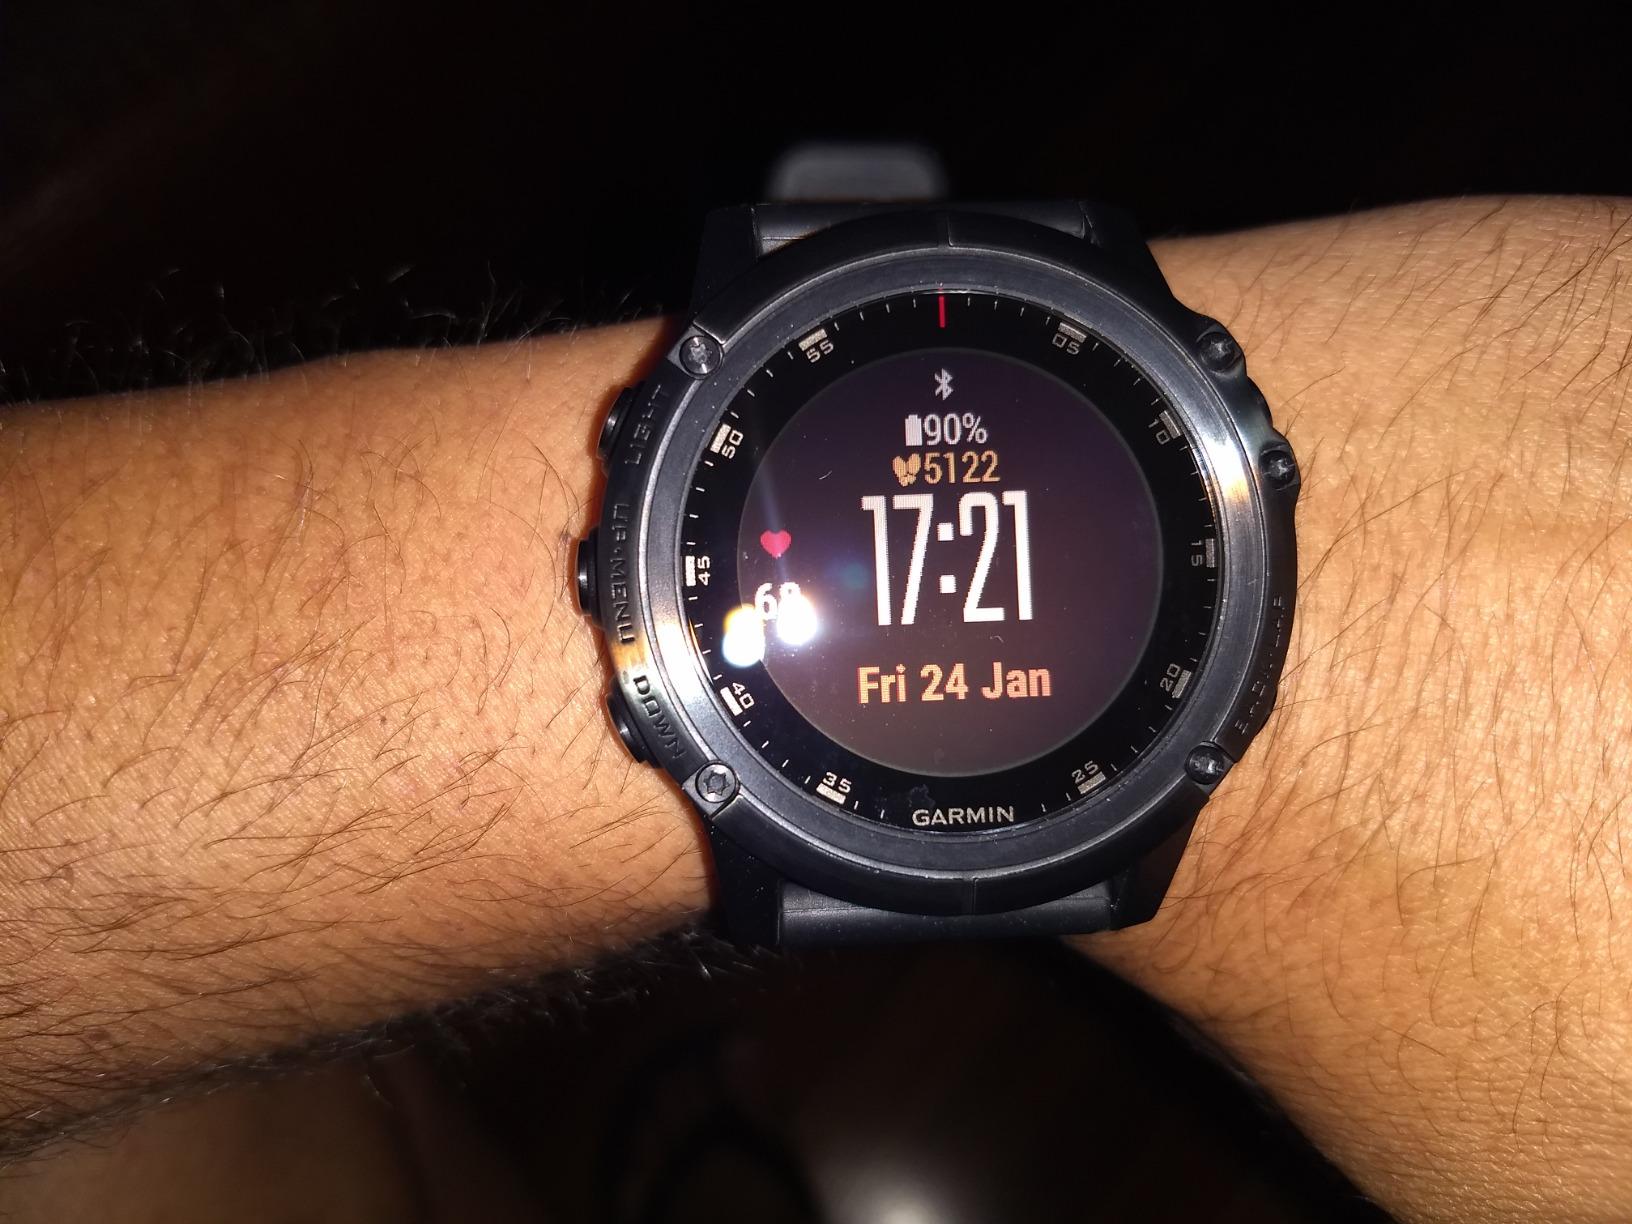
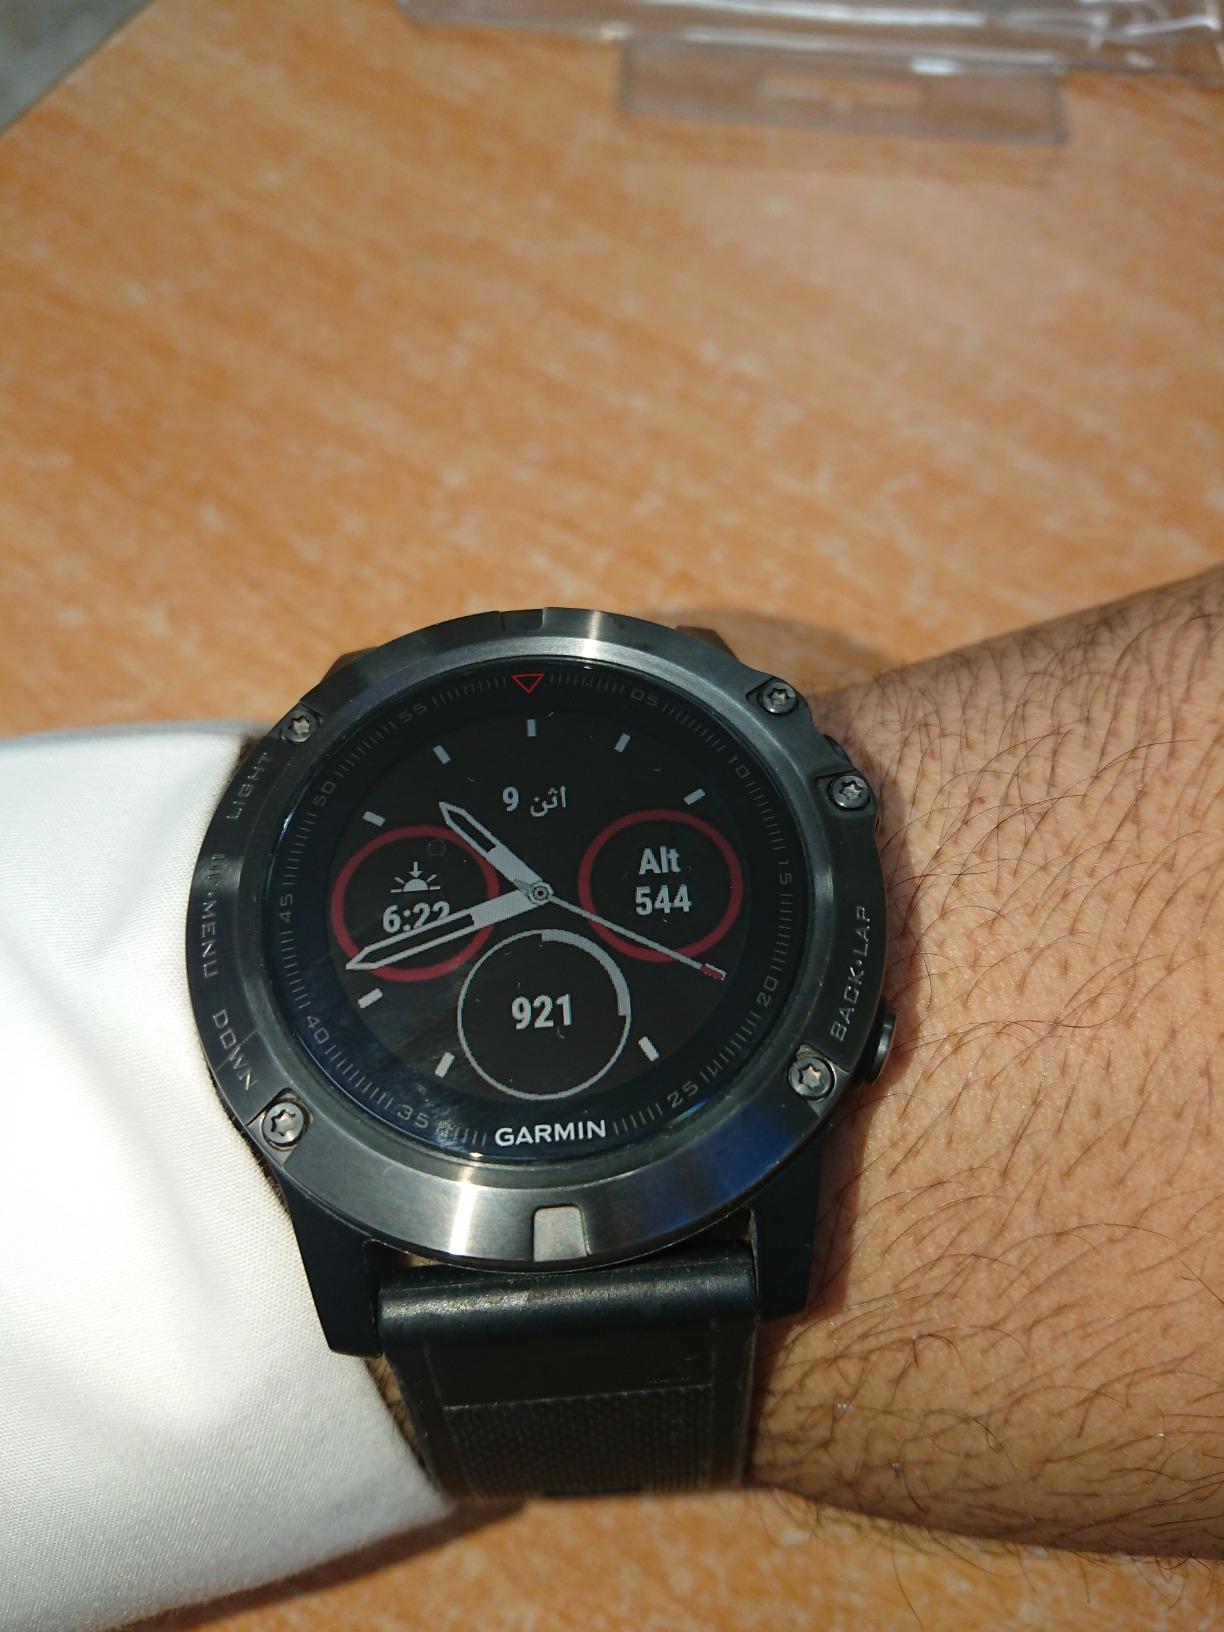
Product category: smartwatch
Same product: yes